Pentre Ifan

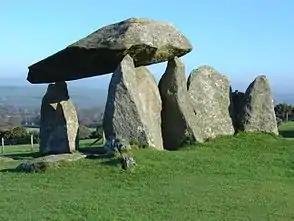
Portal view, 2006

Pentre Ifan was studied by early travellers and antiquarians, and rapidly became famous as an image of ancient Wales, from engravings of the romantic stones. George Owen wrote of it in enthusiastic terms in 1603, and Richard Tongue painted it in 1835.